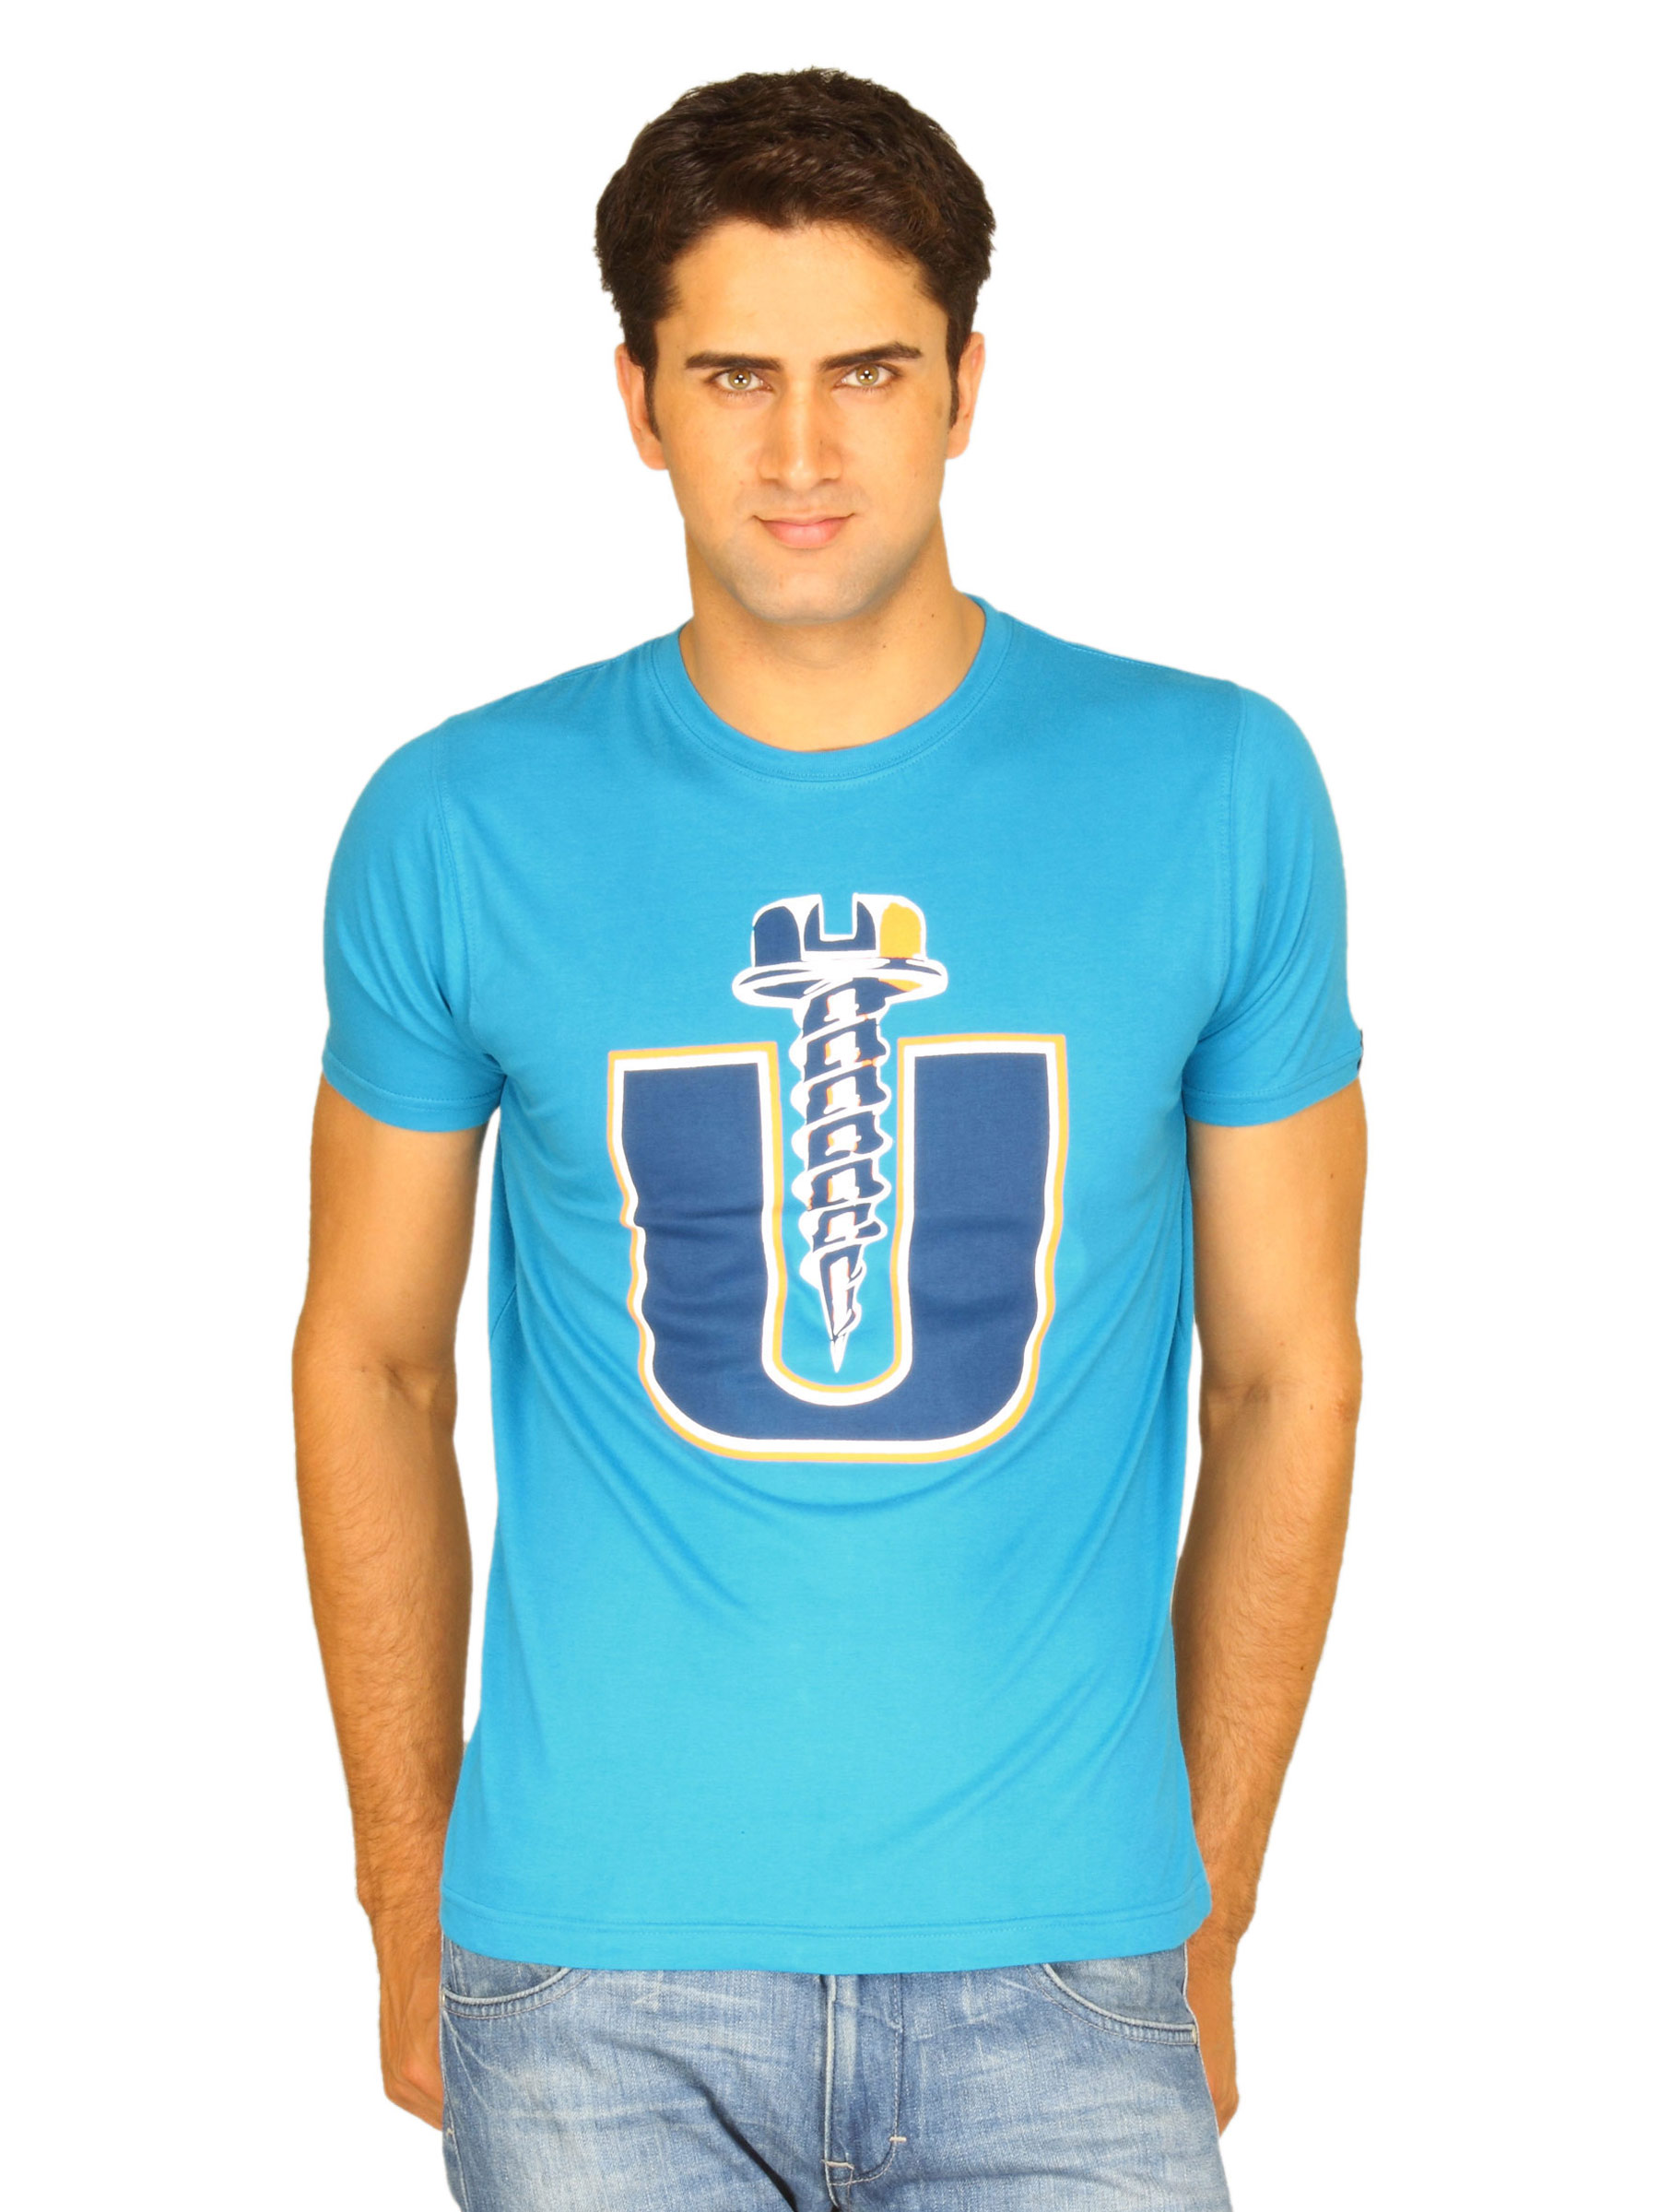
Probase Men's Screw U Blue Tshirt
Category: Apparel / Topwear / Tshirts
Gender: Men
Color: Black
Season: Summer 2011
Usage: Casual